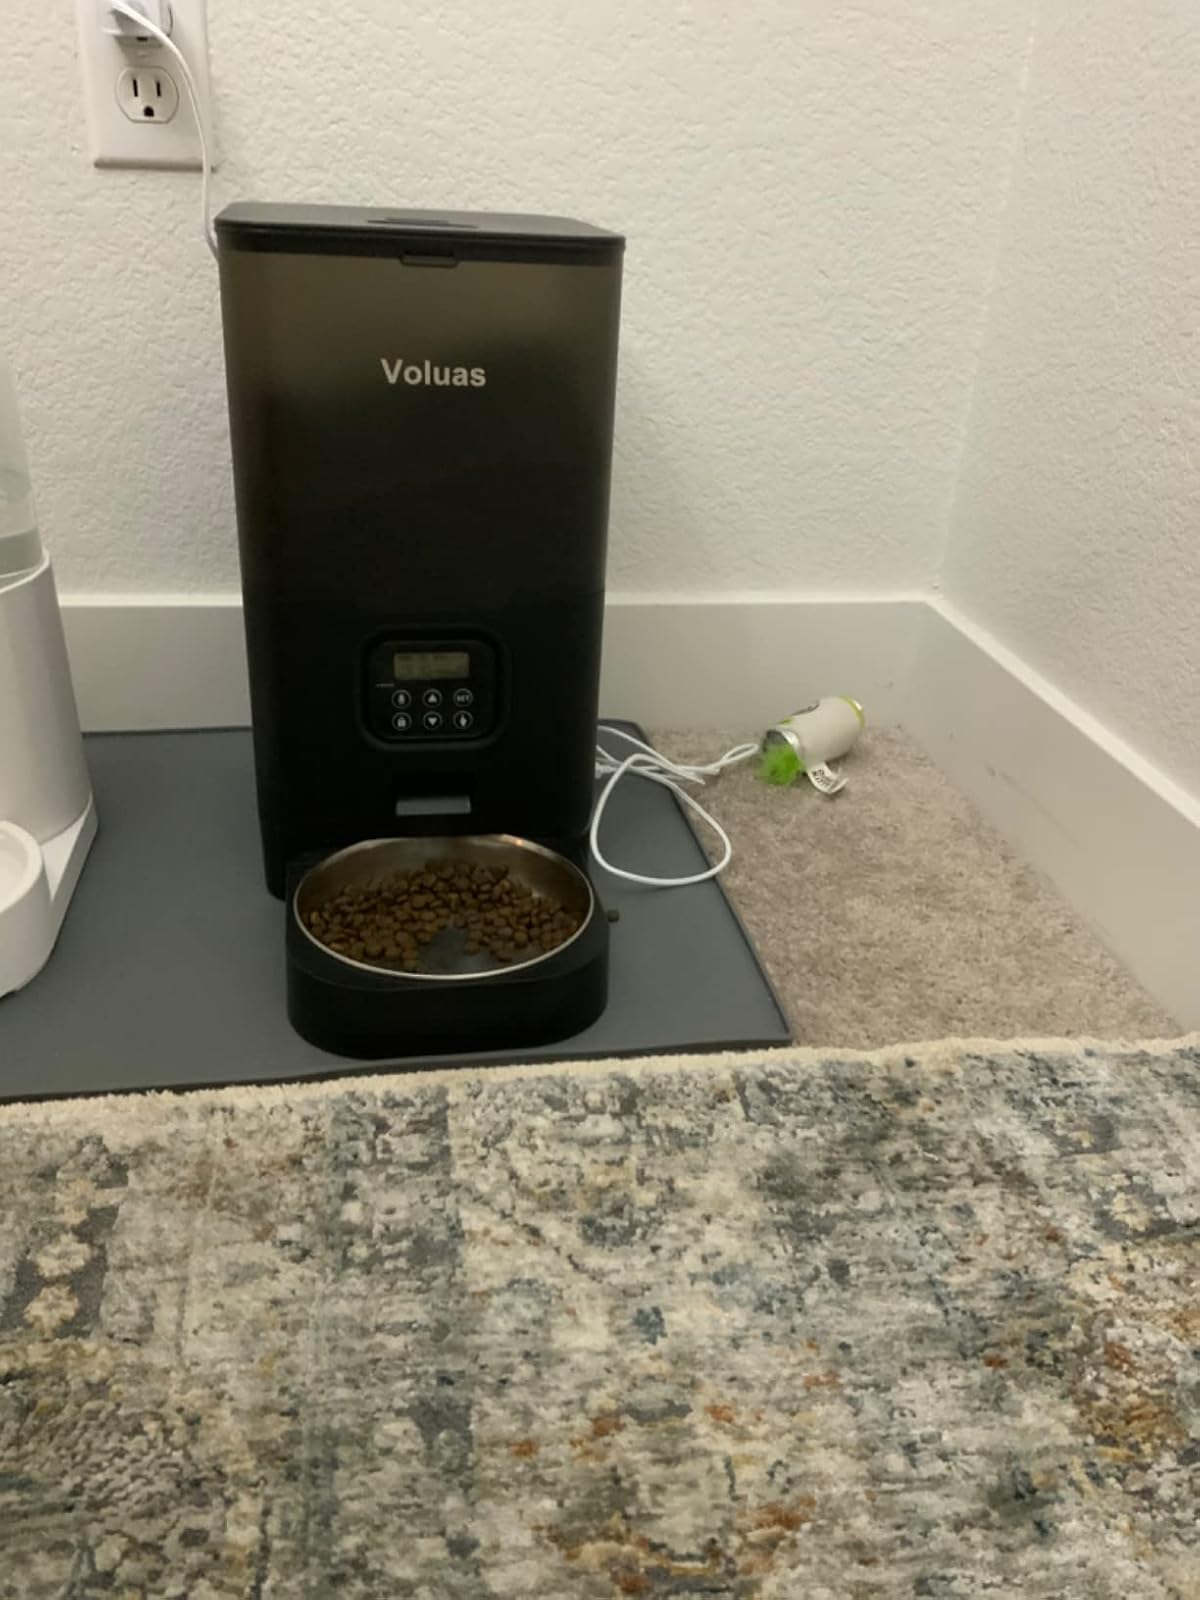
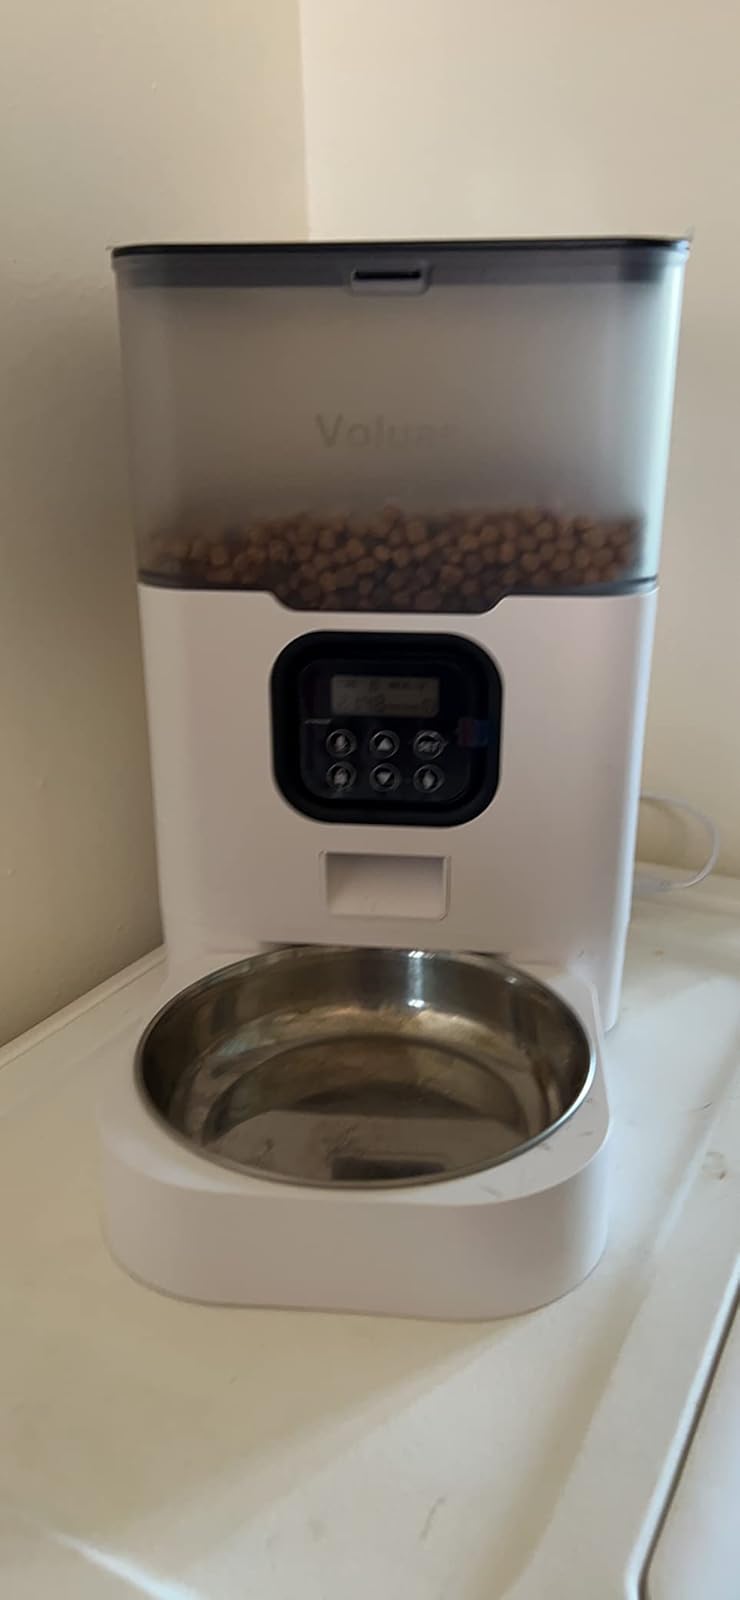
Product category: items_feeder
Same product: no